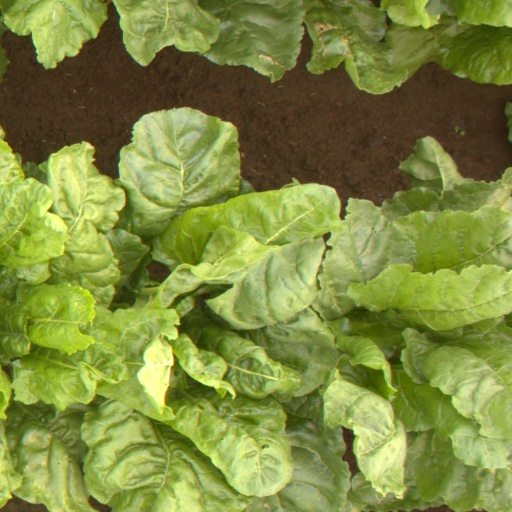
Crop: sugar beet